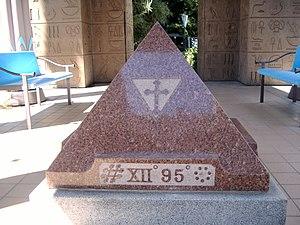
L'Antiquus Mysticusque Ordo Rosae Crucis, également connu par le sigle AMORC, ou encore sous la terminologie « ordre de la Rose-Croix », est une association loi de 1901 qui se définit lui-même comme étant « un mouvement philosophique, initiatique et traditionnel mondial, non sectaire et non religieux, apolitique, ouvert aux hommes et aux femmes, sans distinction de race, de religion ou de position sociale. Sa devise est : « la plus large tolérance dans la plus stricte indépendance ». Il affirme aider ses membres à atteindre un certain équilibre humain par la réalisation d'une maîtrise personnelle au travers d'une doctrine d'ordre ésotérique et mystique.
Harvey Spencer Lewis est le fondateur de l'Ancien et Mystique Ordre de la Rose-Croix, dont il fut le premier Imperator, de 1915 à 1939. Cet ordre prétend être la principale référence rosicrucienne.